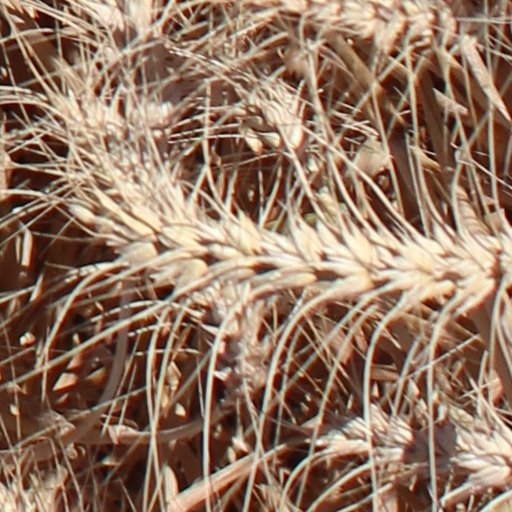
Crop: wheat